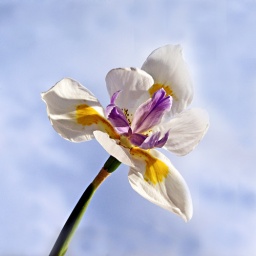
Spring - iris against a blue sky background